Jiang Jufeng

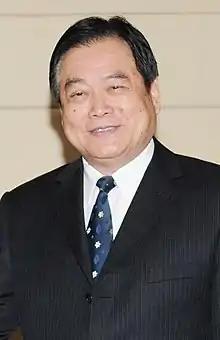
Jiang Jufeng

Jiang Jufeng (born 1948) is a Chinese politician. He served as the Governor of Sichuan from 2007 to 2013.